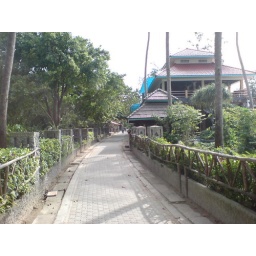
Main beach road in Koh Tao - Thailand